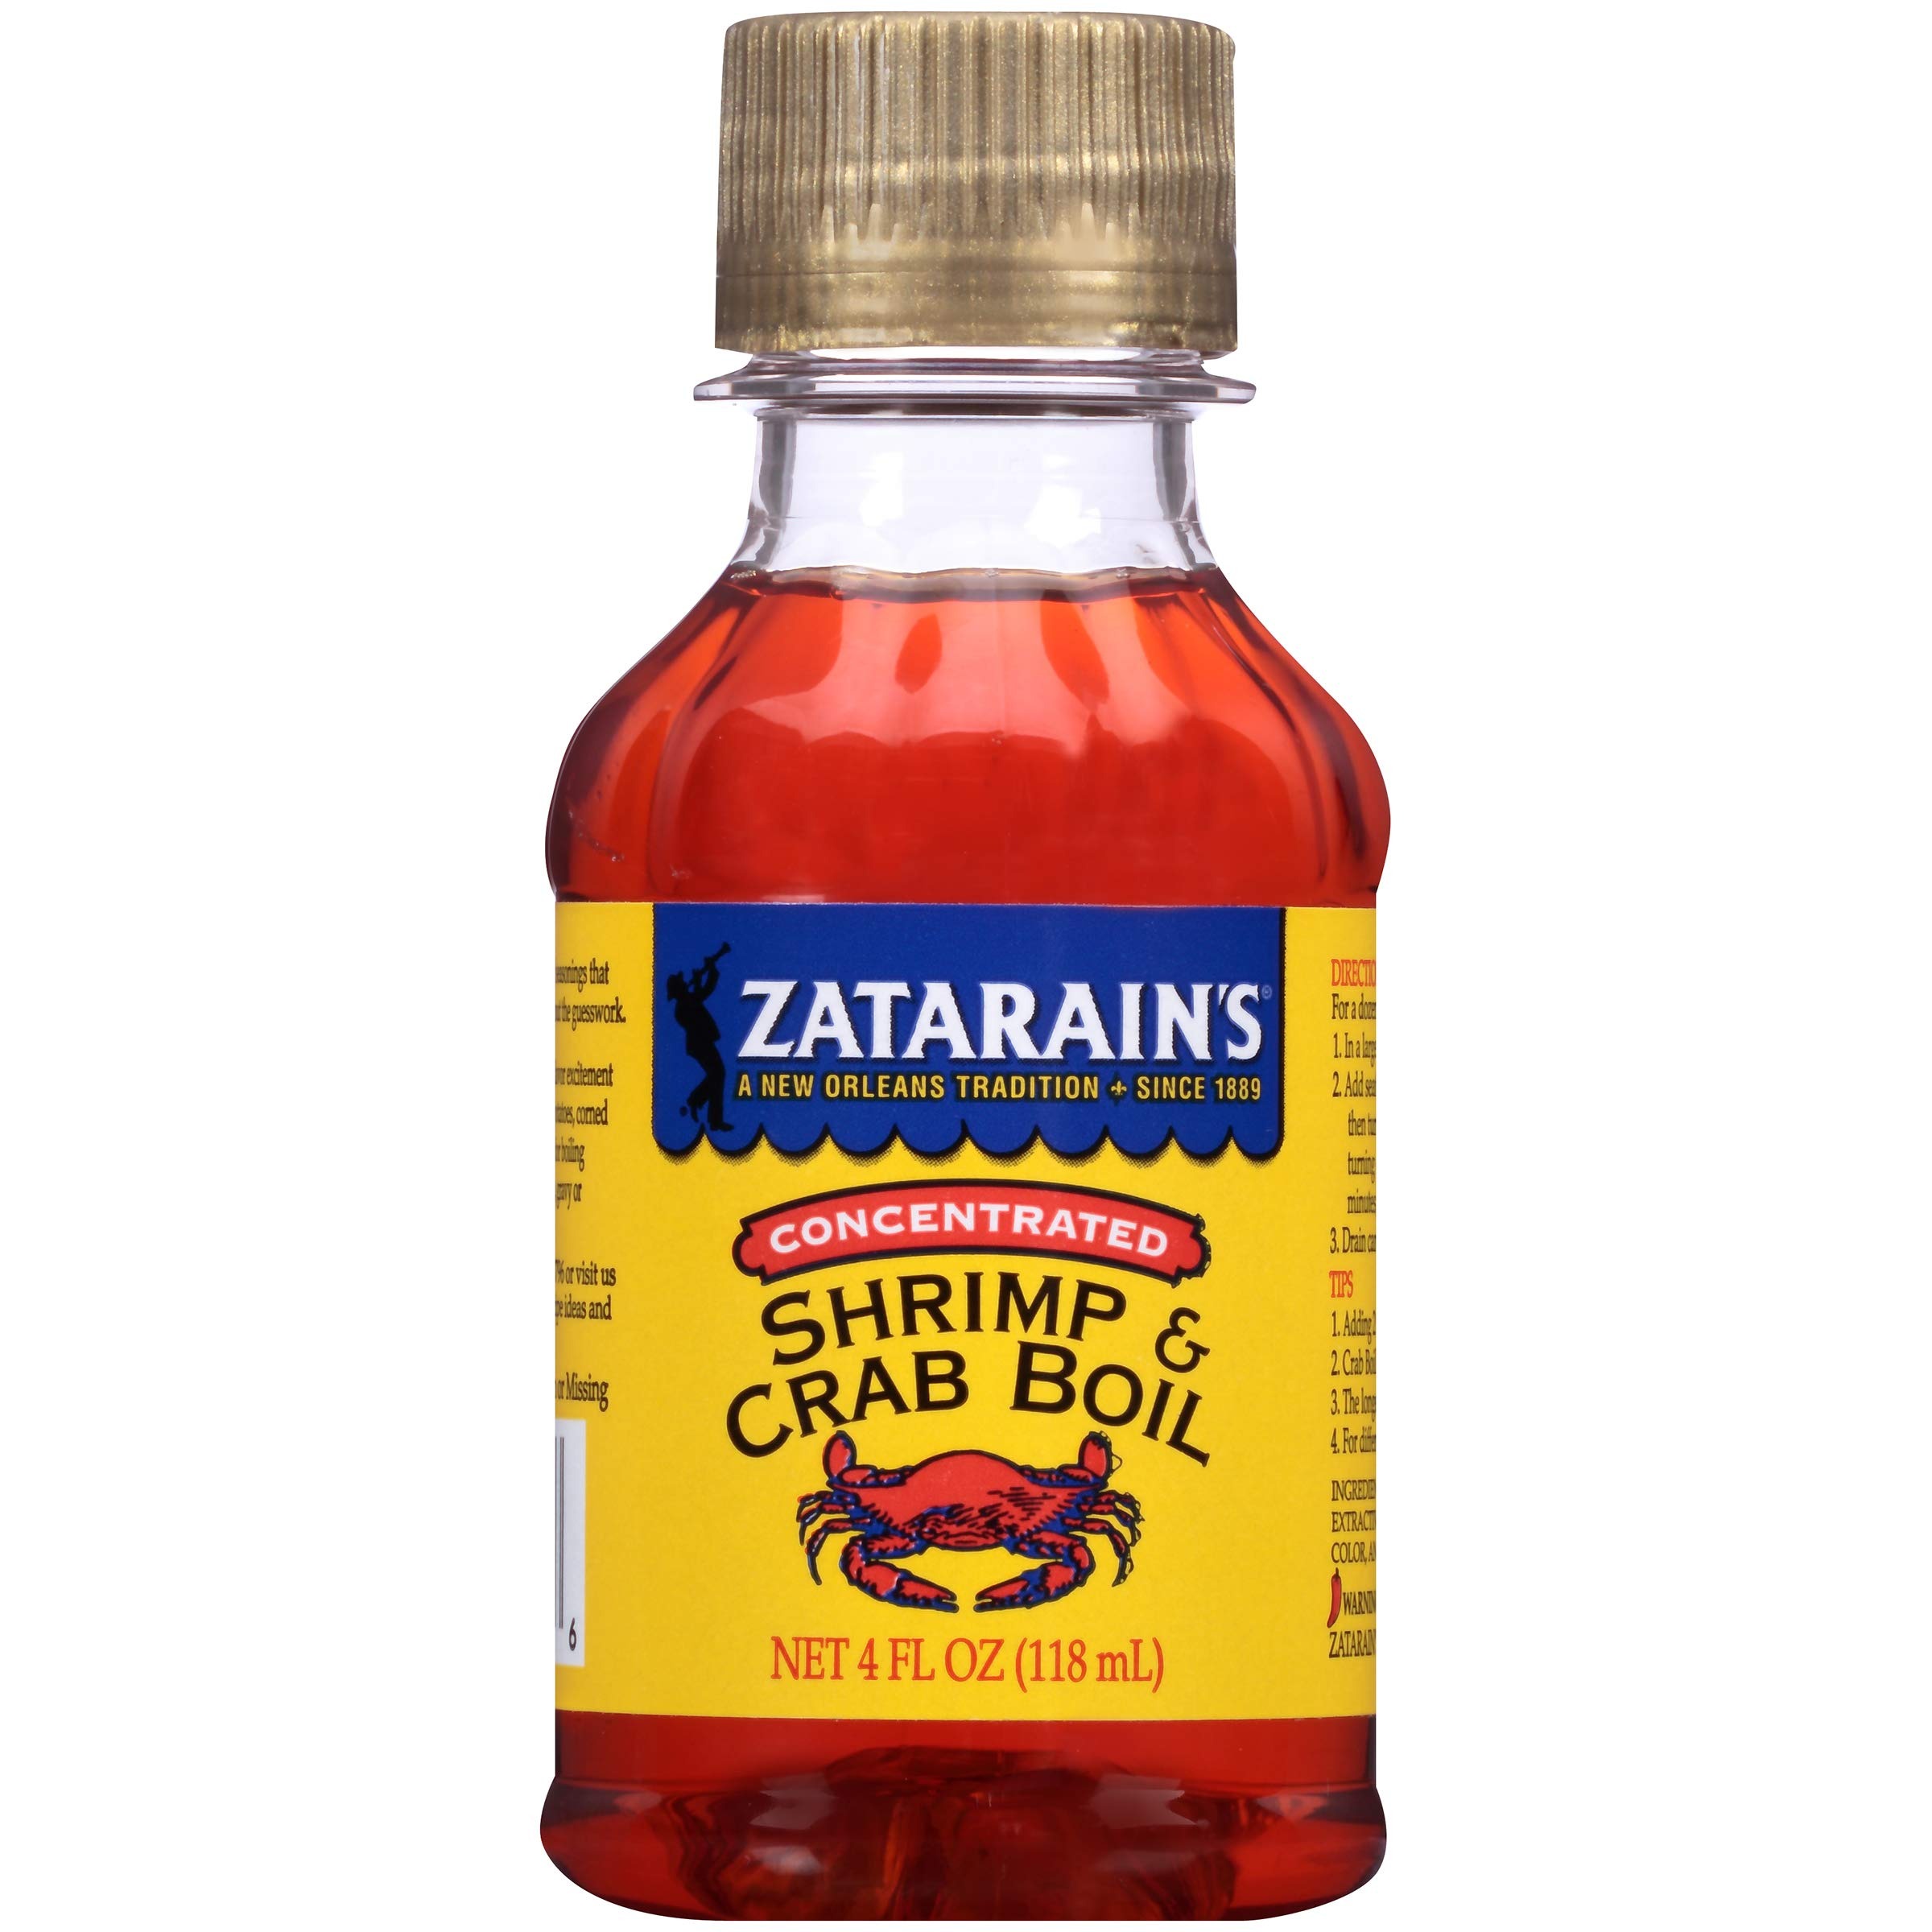
Item Name: ZATARAINS SSNNG BOIL LIQ SHRIMP 4OZ
Bullet Point 1: Zatarains Seasoning Boil Liquid Shrimp, 4 oz.
Bullet Point 2: Best quality product
Bullet Point 3: Gluten-free and Non-GMO, Effervesce combines Authenticity with Elegance and Prestige
Value: 4.0
Unit: Ounce

Price: 2.29